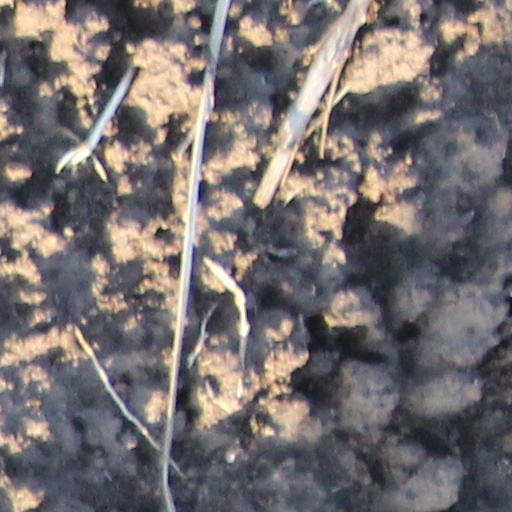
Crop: wheat